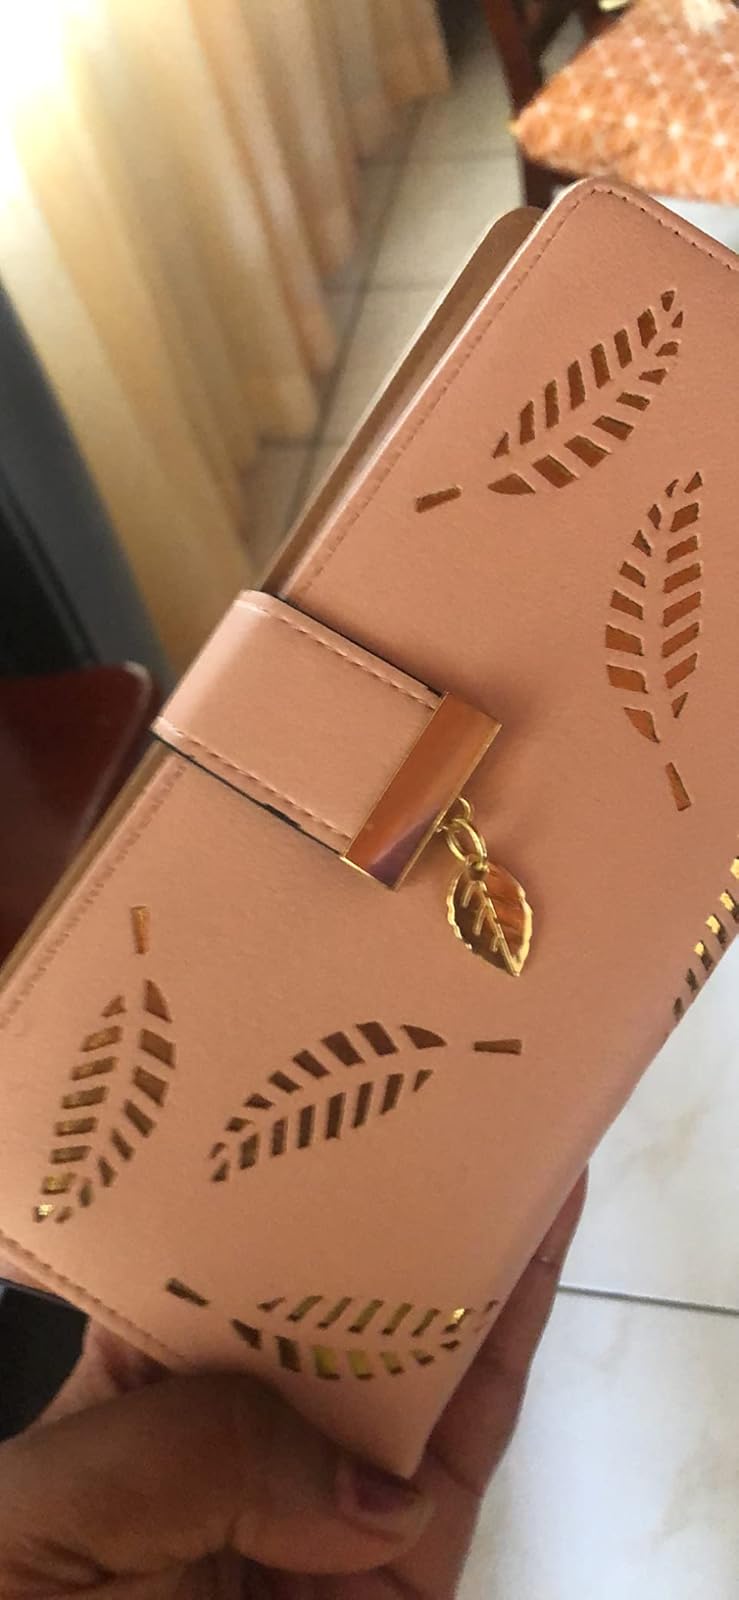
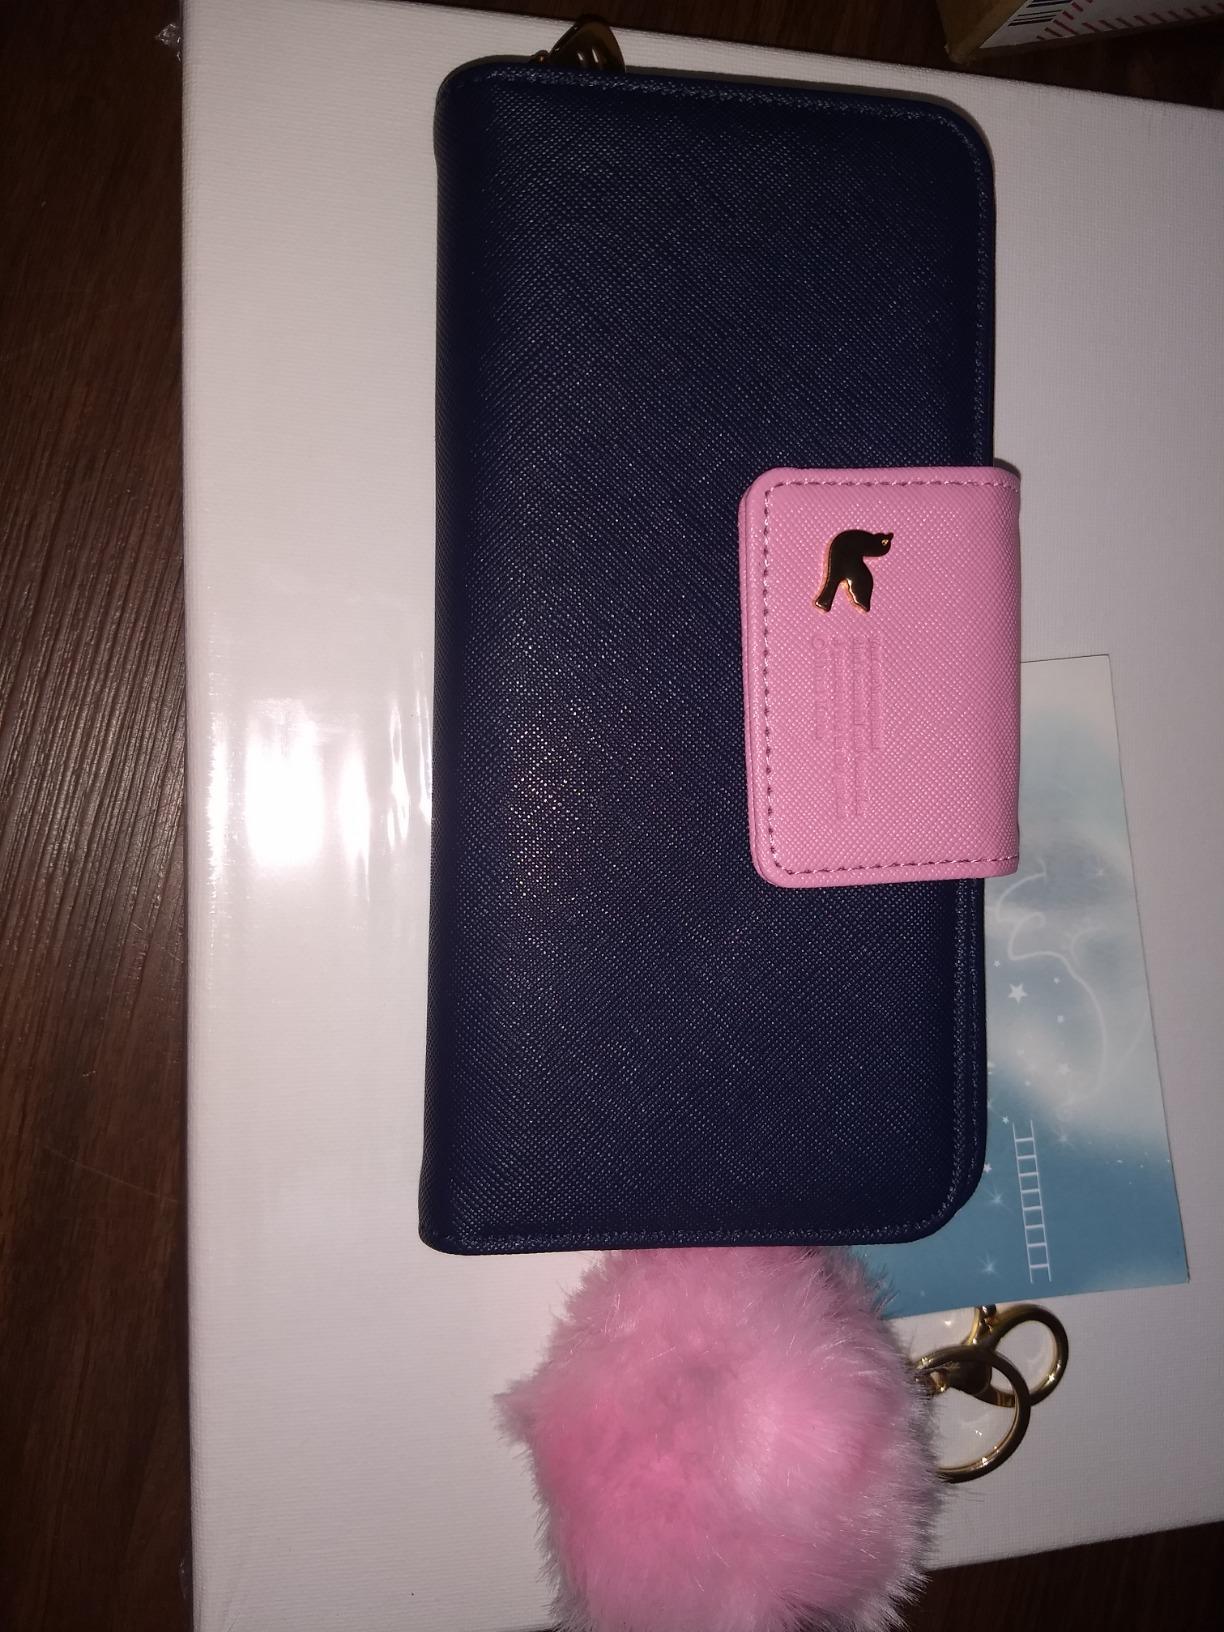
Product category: accessories_handbag
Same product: no